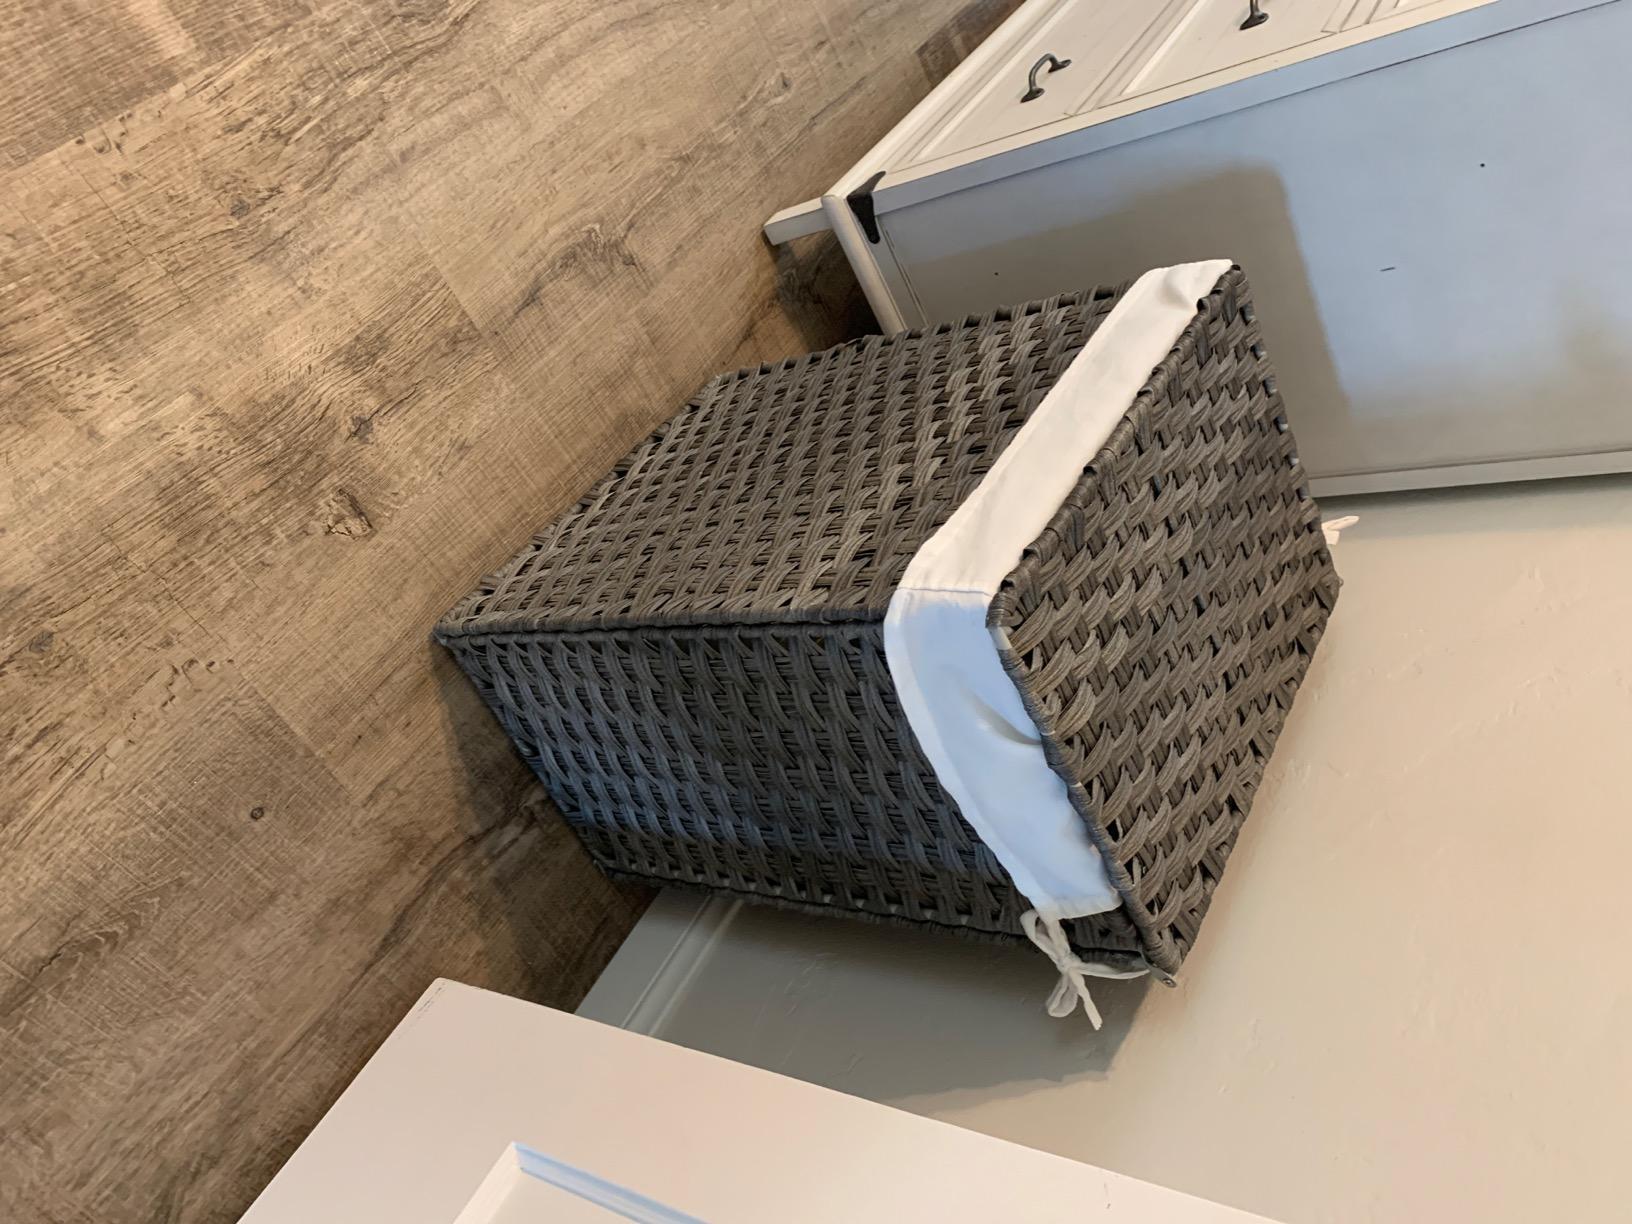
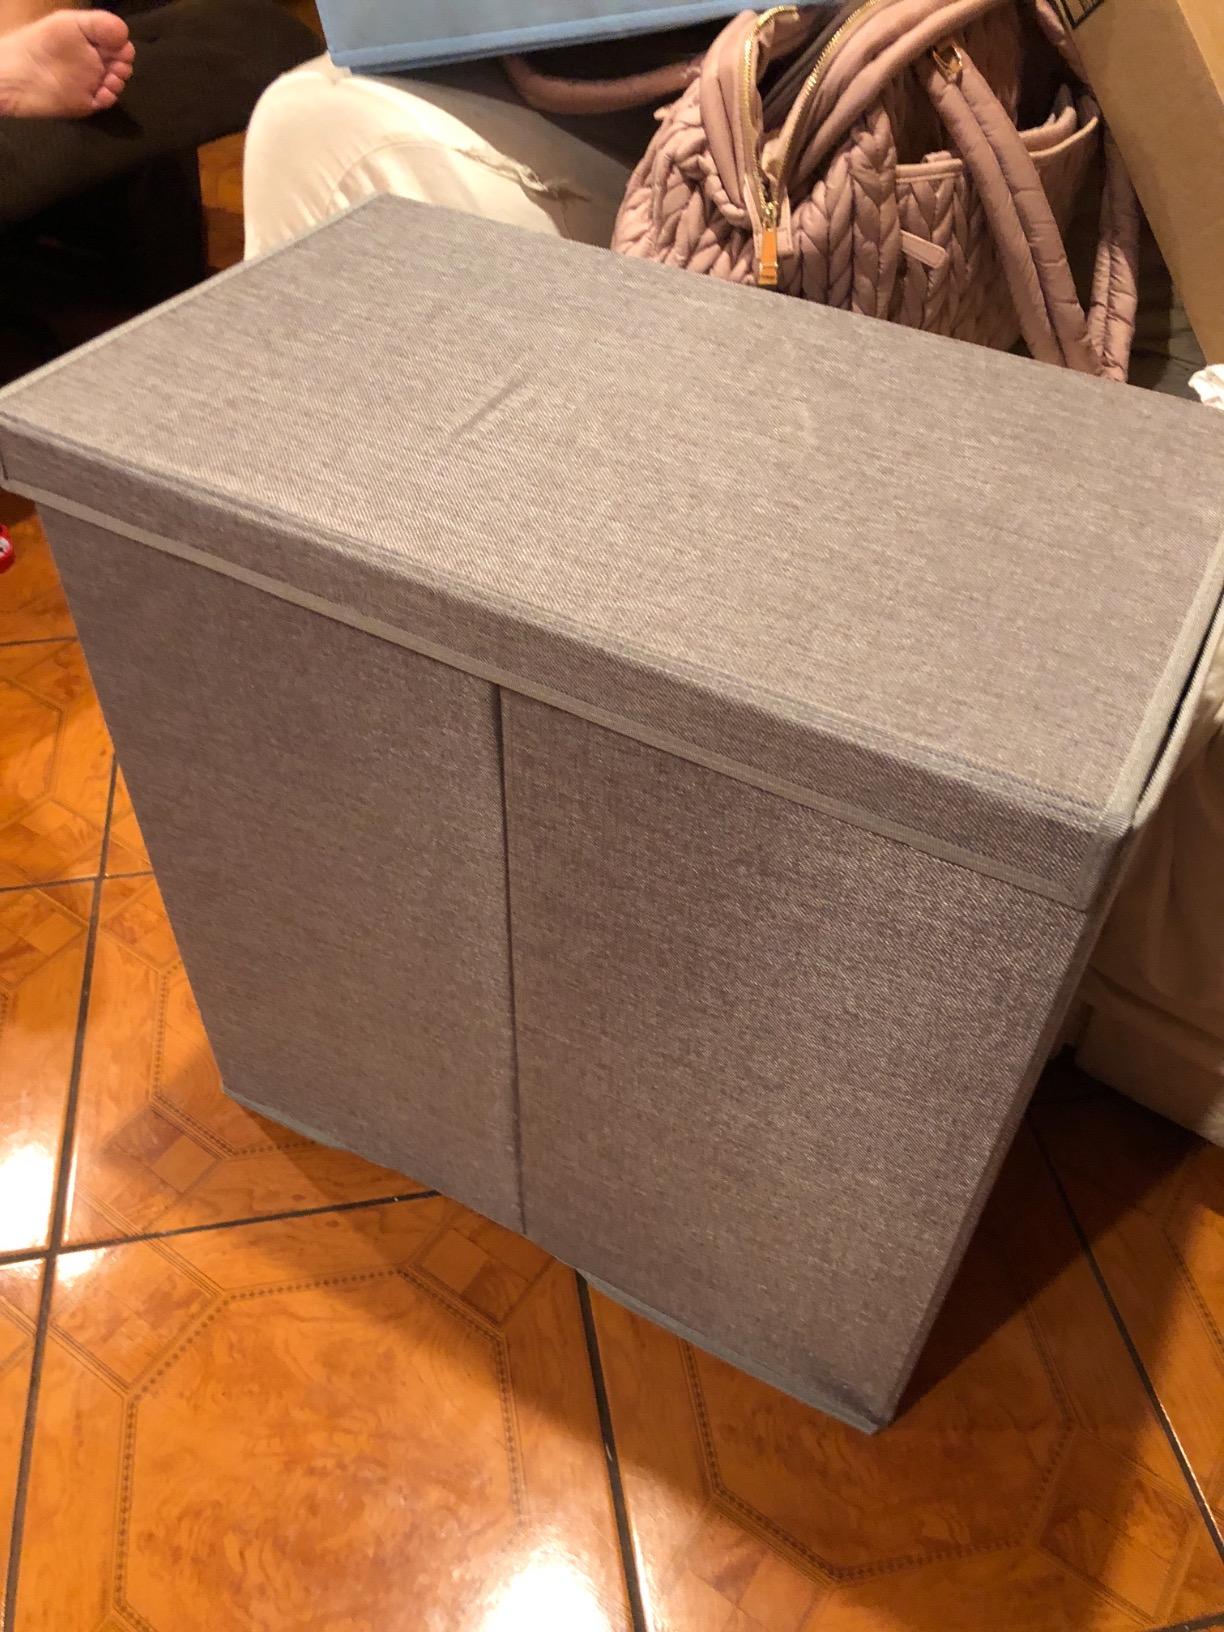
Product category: items_hamper
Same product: no